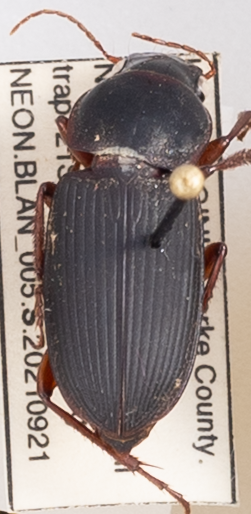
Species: Harpalus pensylvanicus
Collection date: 2021-09-21
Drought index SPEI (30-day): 1.642
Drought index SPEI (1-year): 0.828
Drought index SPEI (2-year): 0.704